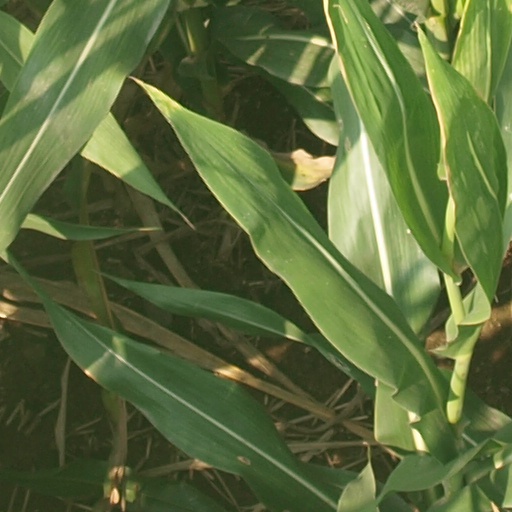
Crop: maize; corn